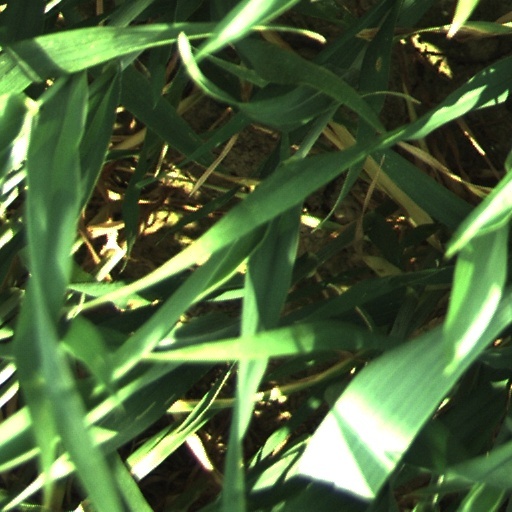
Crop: wheat